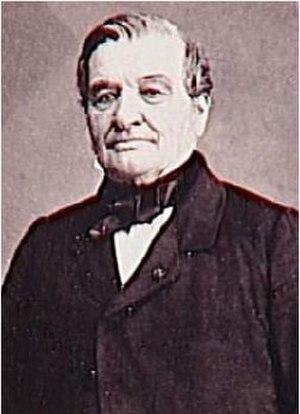
Cette page concerne les événements qui se sont produits durant l'année 1869 en Lorraine.
Félix Chadenet est un homme politique français né le 7 avril 1798 à Verdun et décédé le 24 septembre 1874 à Damvillers.